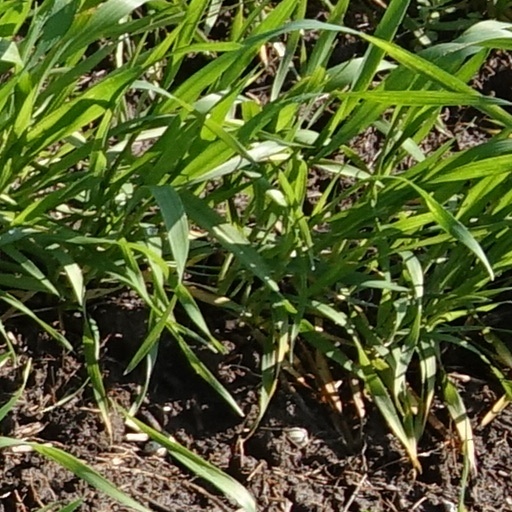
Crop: wheat